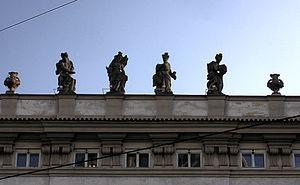
Le palais Kaiserstein est un bâtiment de style baroque situé place de Malá Strana dans le quartier du même nom, à Prague. Il a été édifié en 1714 par la reconstruction de deux maisons Renaissance. Il accueille aujourd'hui divers événements.